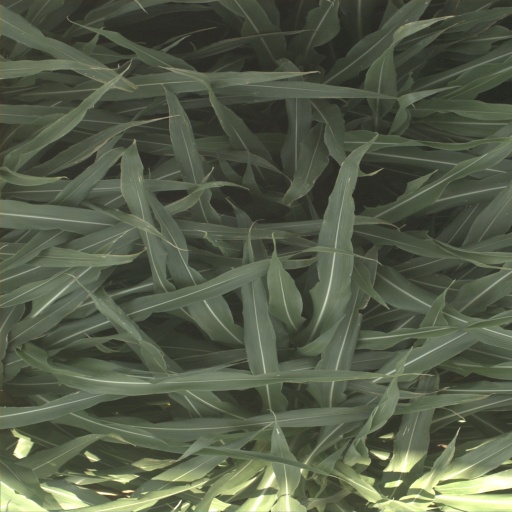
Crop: sorghum